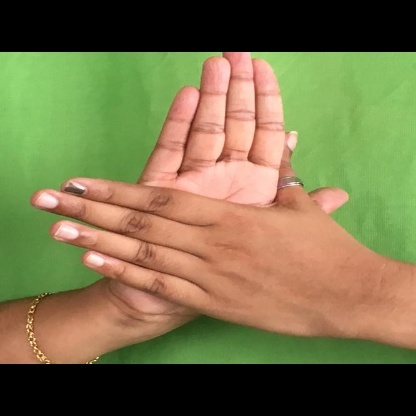
Mudra: Chakra